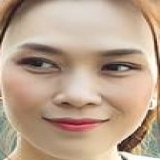
ca sĩ Mỹ Tâm